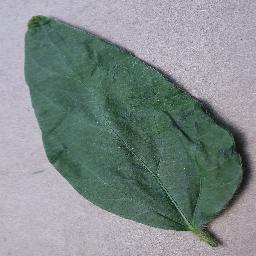
Label: Soybean___healthy